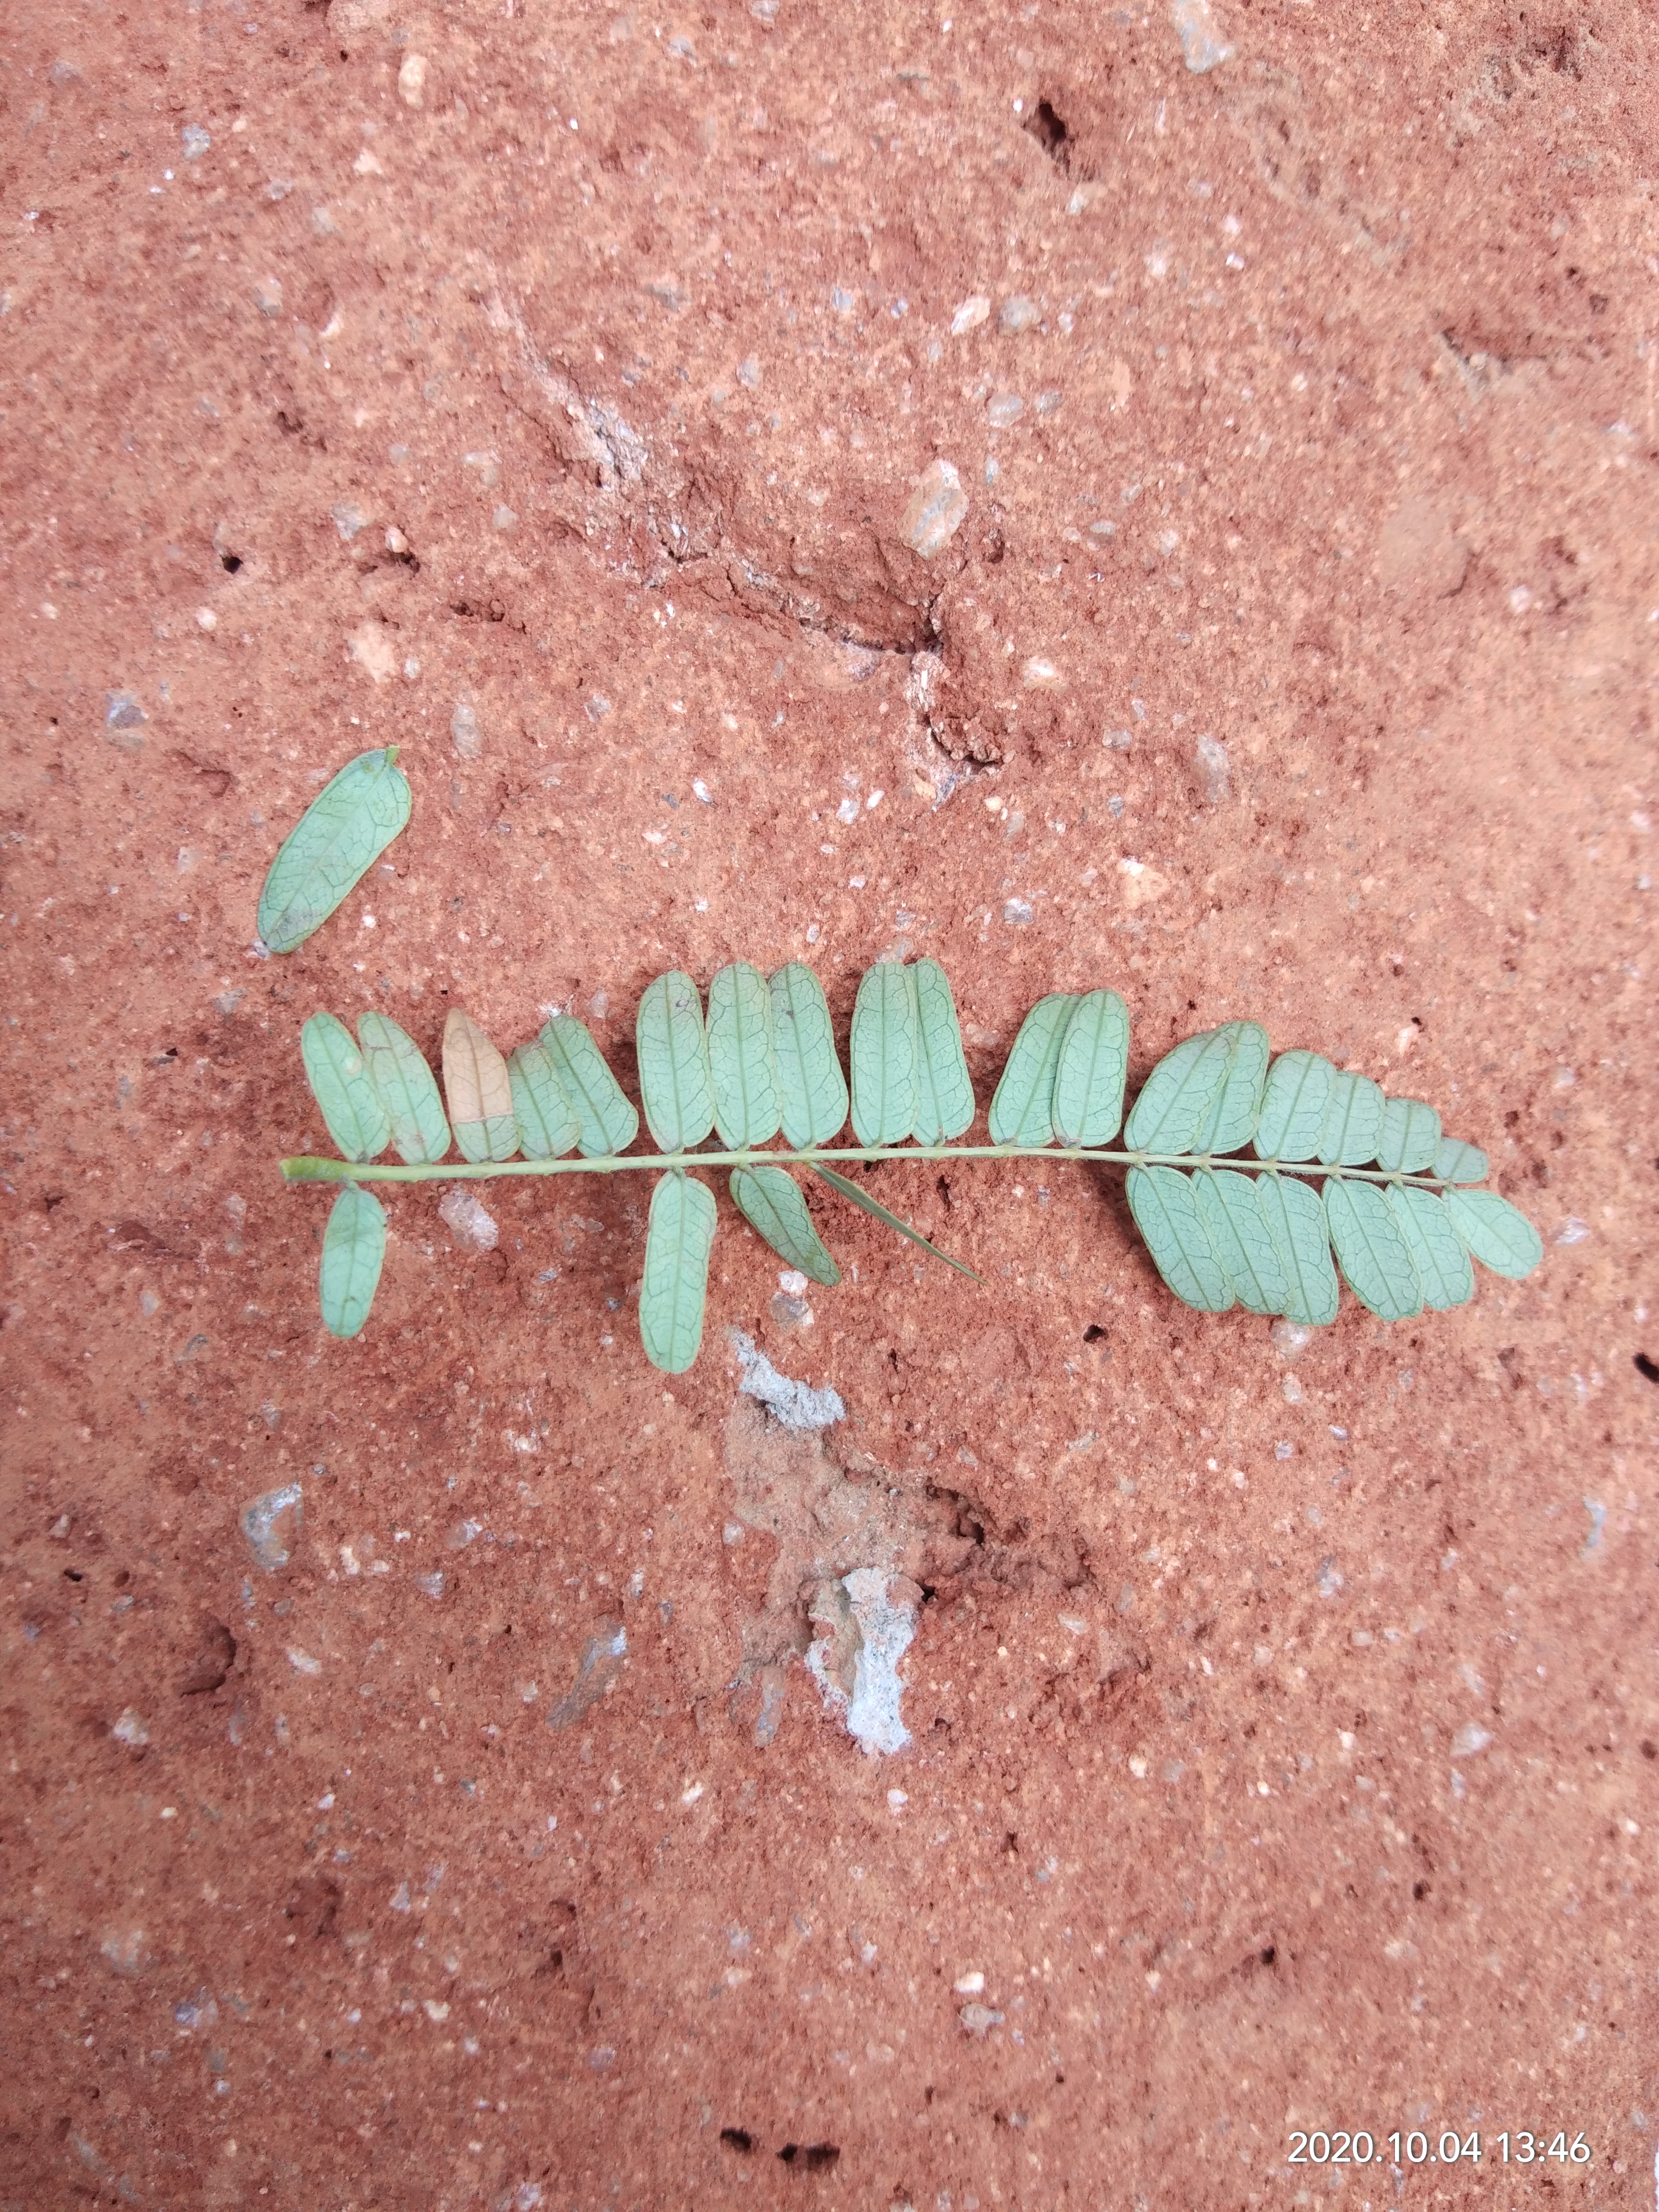
Plant: Tamarind